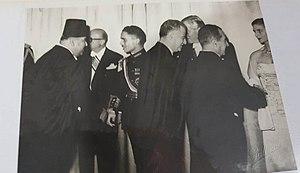
Boutors Khoury - roi Hussein de Jordanie
Boutros el-Khoury, né à Karm Saddé en 1907 et mort le 18 novembre 1984 à Beyrouth, à l'âge de 77 ans, est un homme d’affaires, banquier et industriel libanais. Véritable autodidacte, il réussit à fonder un empire commercial et industriel et devient l’une des plus grandes fortunes libanaises dans les années 1950-1970. Il est une figure importante de l’élite dirigeante libanaise dans la deuxième moitié du 20e siècle. Son influence est telle qu’il participe à l’élaboration de certaines législations économiques, et use de son expertise lors de la résolution de grandes crises nationales.